Watashi wa Shadow

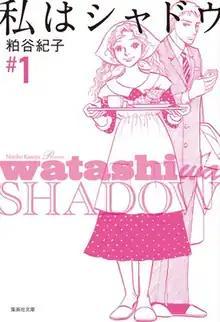
First volume cover

is a Japanese manga series written and illustrated by Noriko Kasuya. It was serialized in Shueisha's manga magazine "You" from June 2007 to November 2010, with its chapters collected in six volumes. A nine-episode television drama adaptation was broadcast on TBS from October to December 2011.